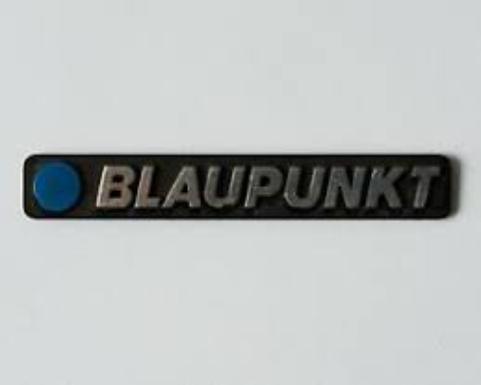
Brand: Blaupunkt
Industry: Electronic